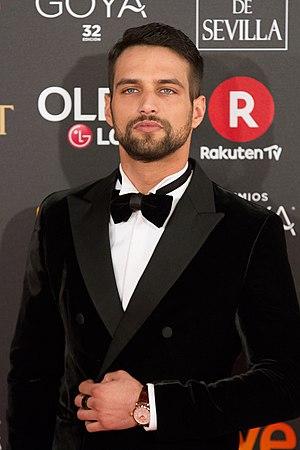
Jesús Castro Romero aux 32e prix Goya, 2018.